Colt House Revolver

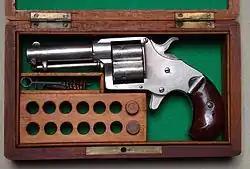
A view of a Cloverleaf Model Revolver

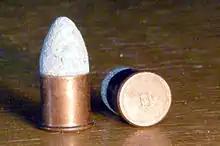
.41 rimfire

The Colt House Revolver (also called, in its alternate 4-round capacity model, the Cloverleaf) was one of the first metallic cartridge rear-loading revolvers to be produced by the Colt's Patent Fire Arms Manufacturing Company, in 1871. The same year, Colt's also patented the Colt Open Top, another metallic cartridge rear-loader, but in fact the Open Top production didn't start until 1872, although a pocket version of the Open Top, a completely different design, went on sales as of 1871, the Colt Open Top Pocket Model Revolver.